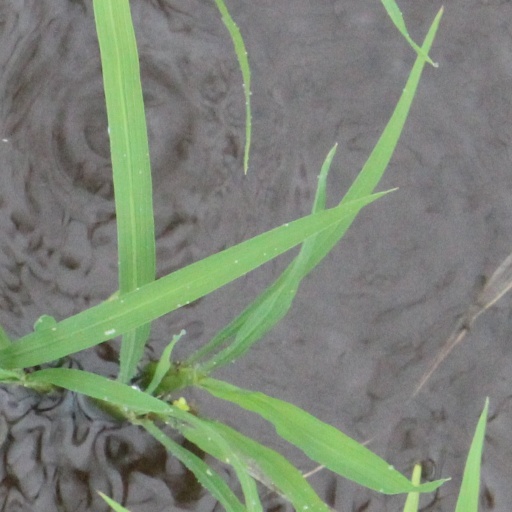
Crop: rice